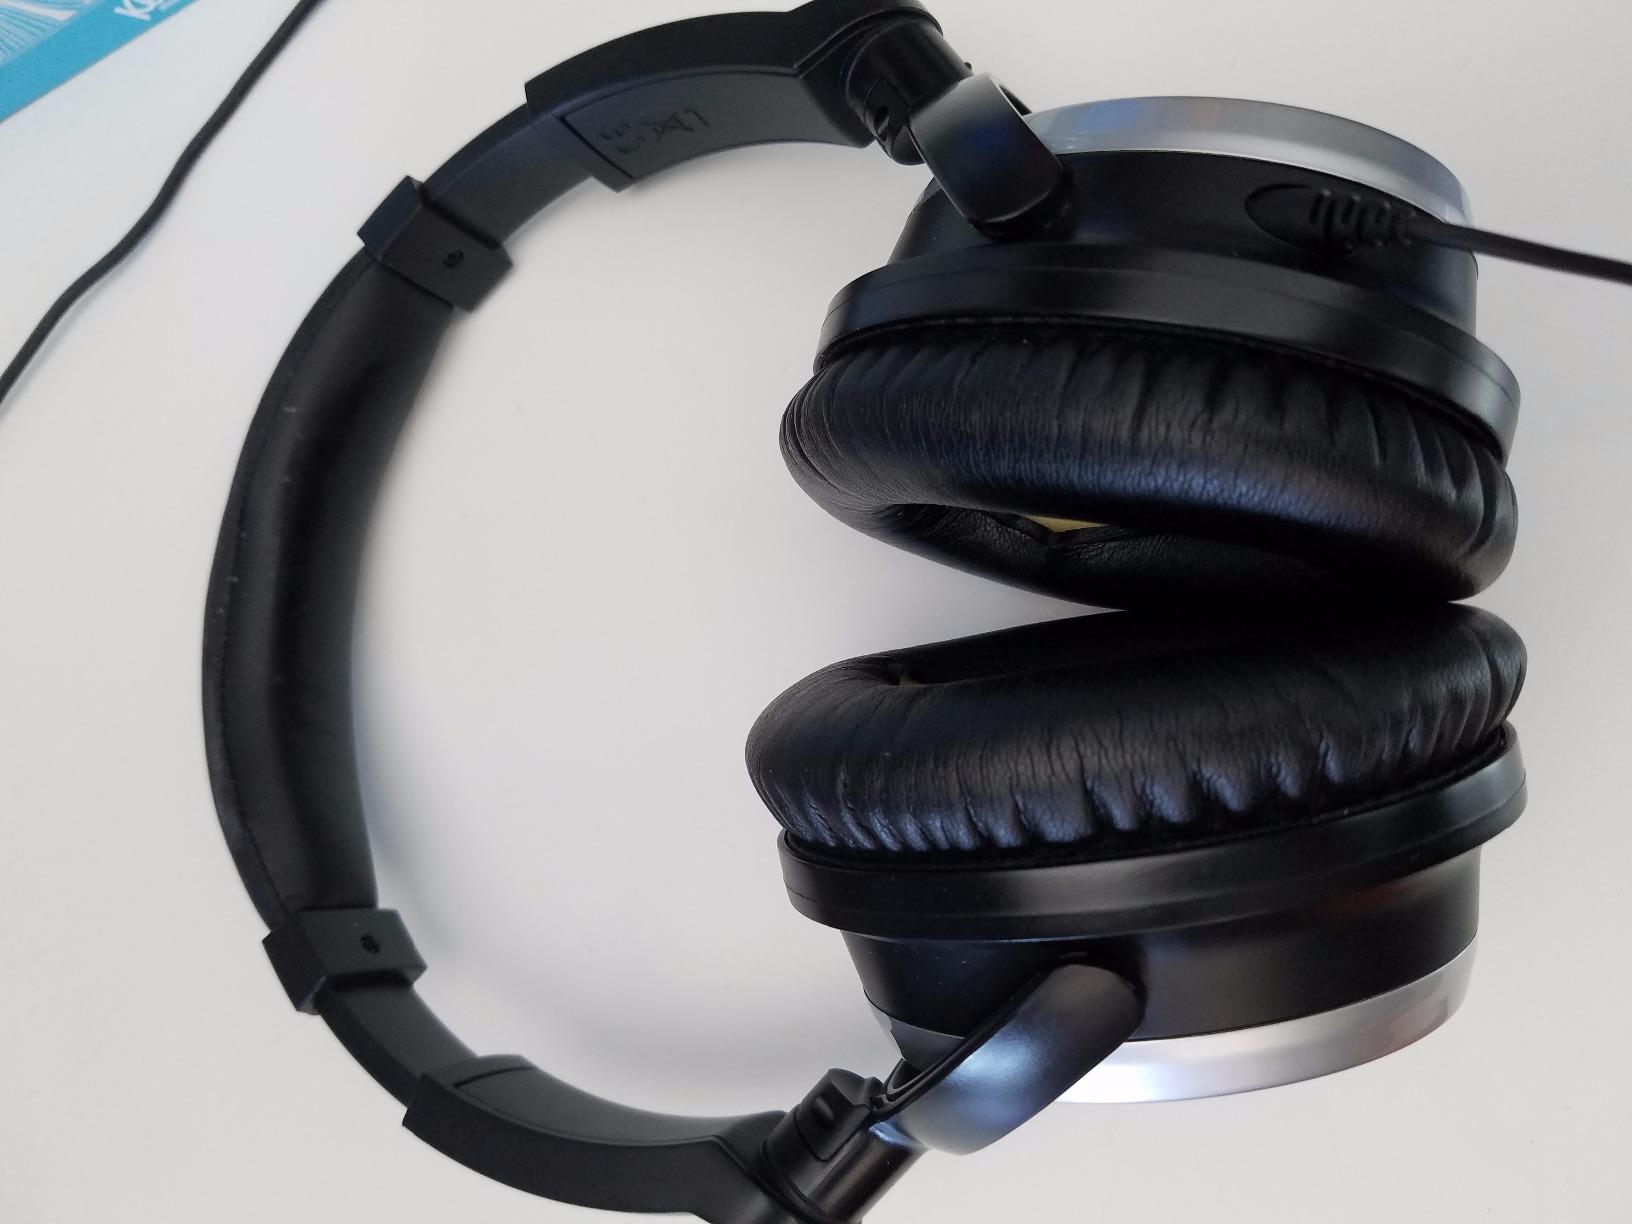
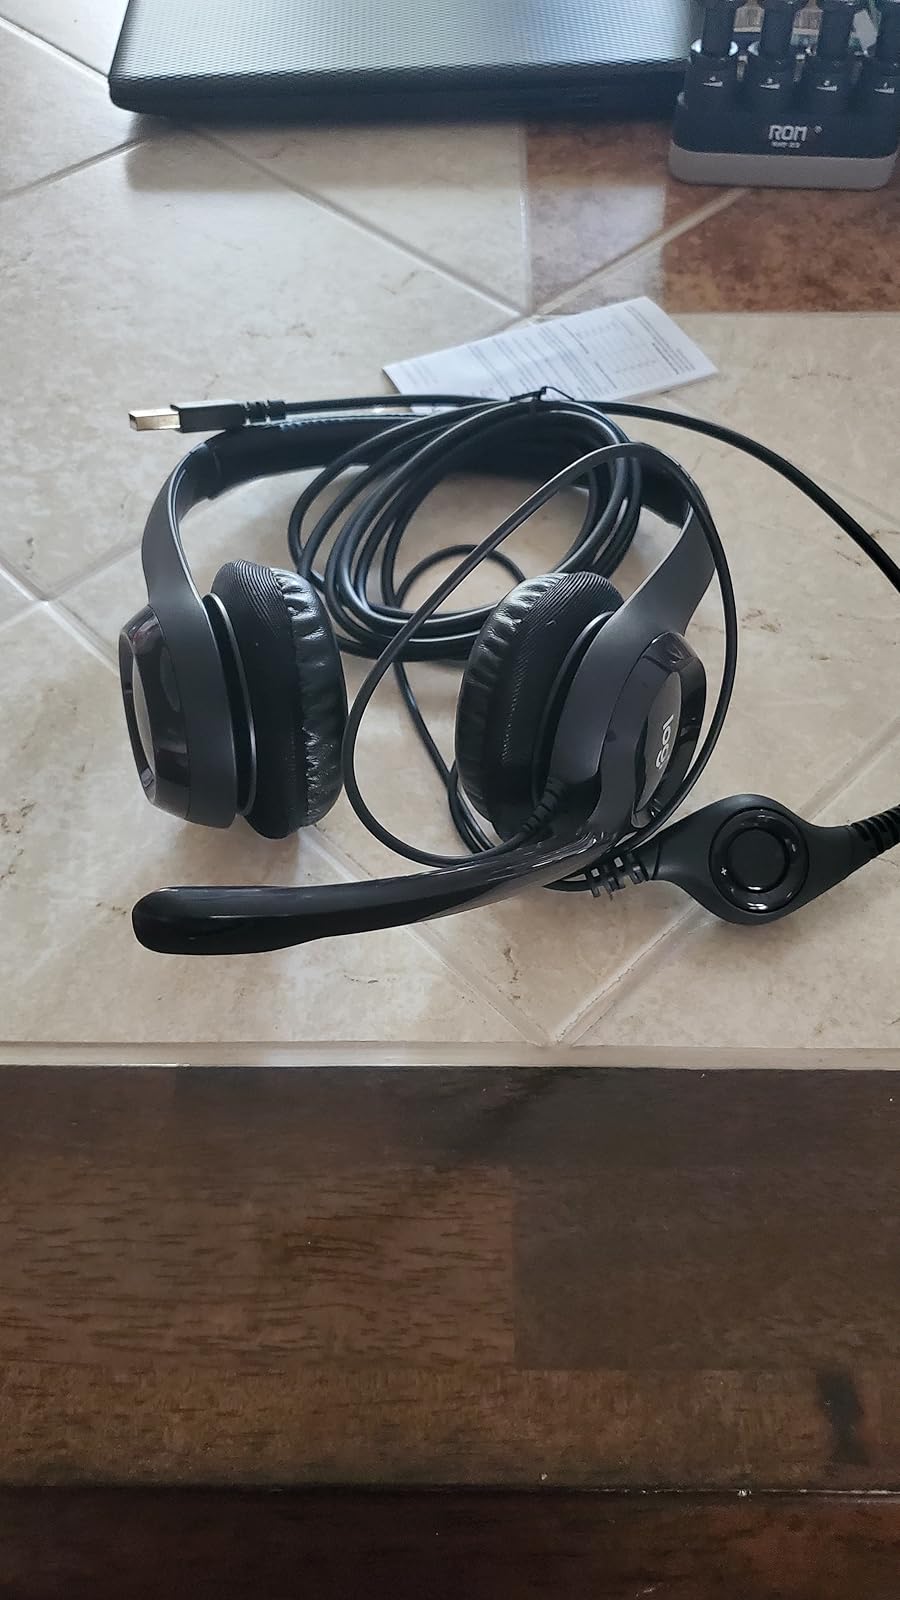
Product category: headphones
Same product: no